History of theatre

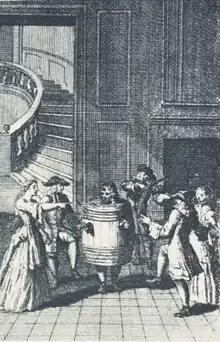
Refinement meets burlesque in Restoration comedy. In this scene from George Etherege's "Love in a Tub" (1664), musicians and well-bred ladies surround a man who is wearing a tub because he has lost his trousers.

The characters of the usually represent fixed social types and stock characters, such as foolish old men, devious servants, or military officers full of false bravado. The characters are exaggerated "real characters", such as a know-it-all doctor called Il Dottore, a greedy old man called Pantalone, or a perfect relationship like the "Innamorati". Many troupes were formed to perform , including I Gelosi (which had actors such as Andreini and her husband Francesco Andreini), Confidenti Troupe, Desioi Troupe, and Fedeli Troupe. was often performed outside on platforms or in popular areas such as a (town square). The form of theatre originated in Italy, but travelled throughout Europe - sometimes to as far away as Moscow.